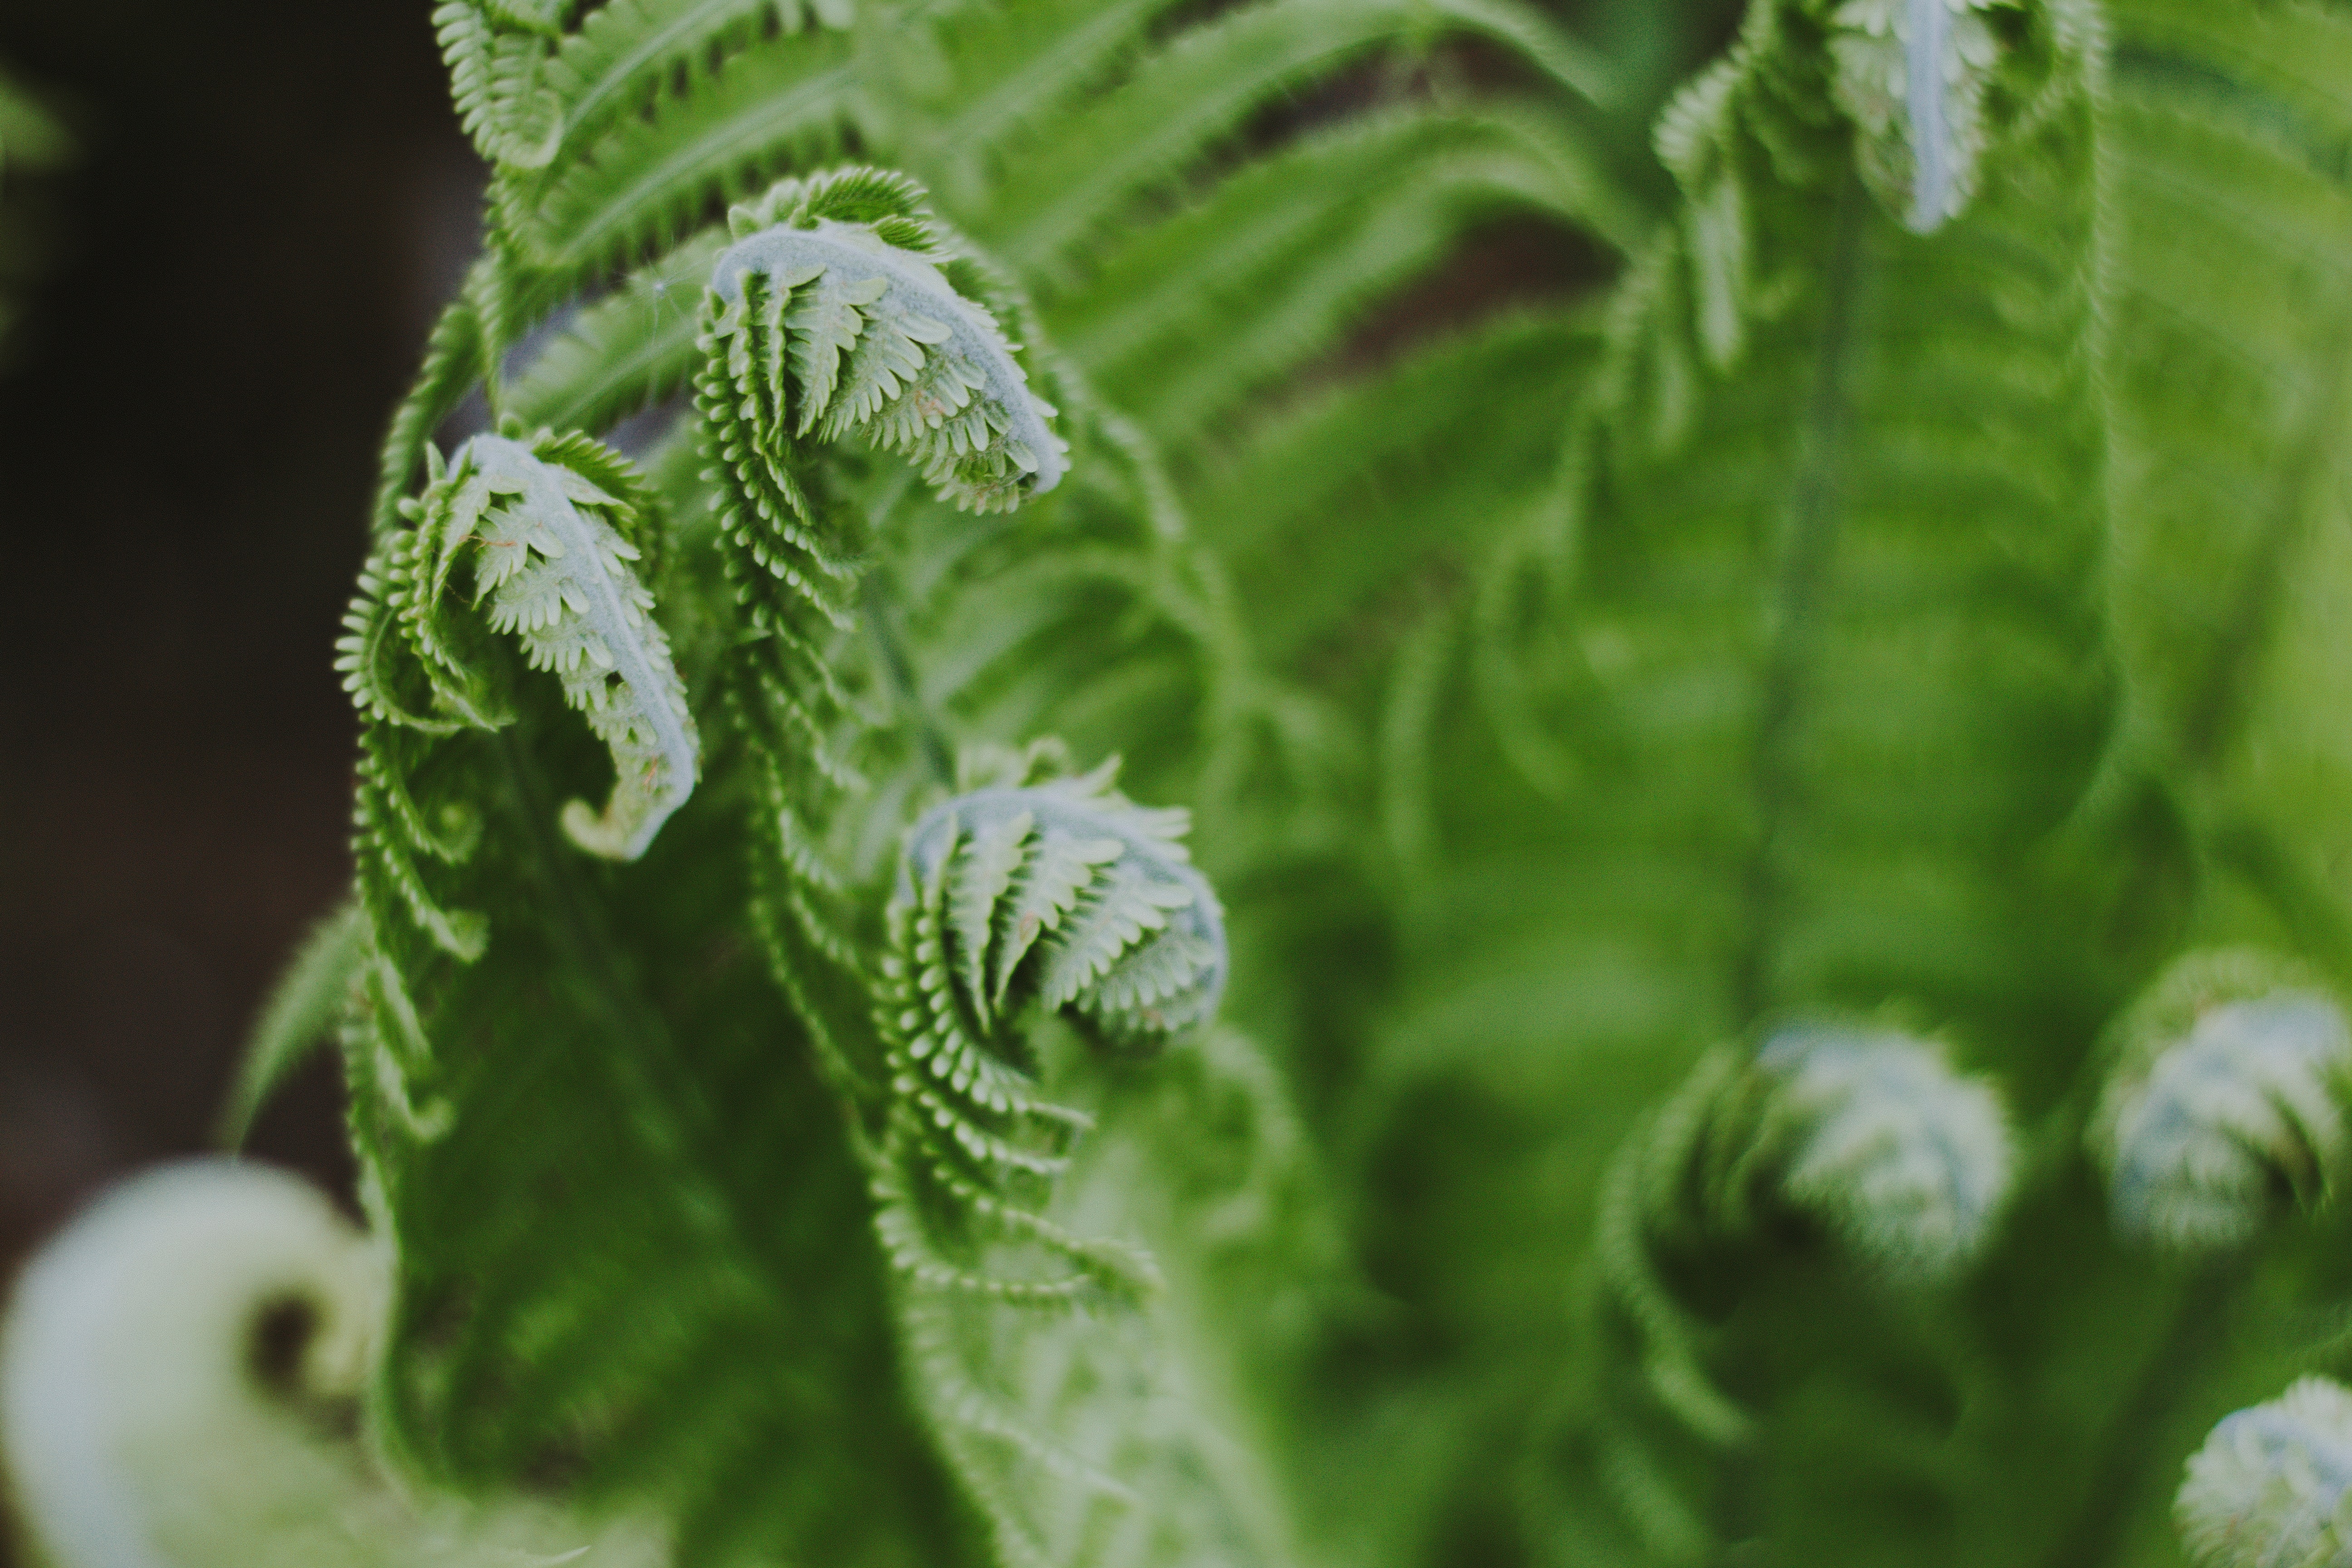
leaf, fiddlehead fern, green, vegetation, plant, ostrich fern, flower, vascular plant, botany, ferns and horsetails, close up, fern, terrestrial plant, macro photography, herb, perennial plant, frost